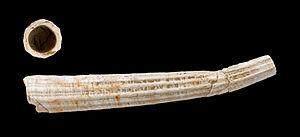
Dentalium est un genre de mollusques de la famille des Dentaliidae.